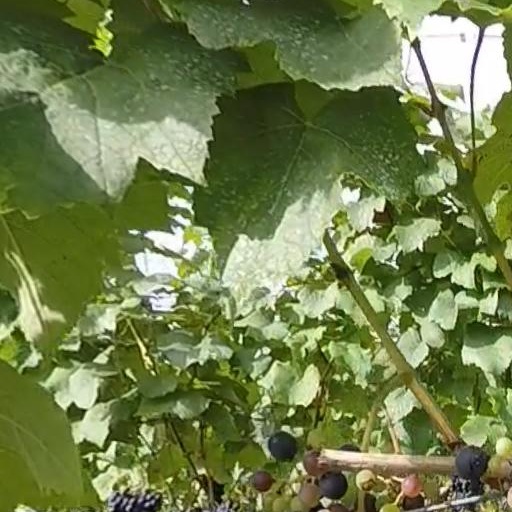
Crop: grape